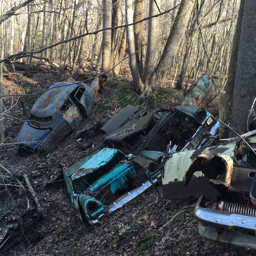
cars decaying in the woods